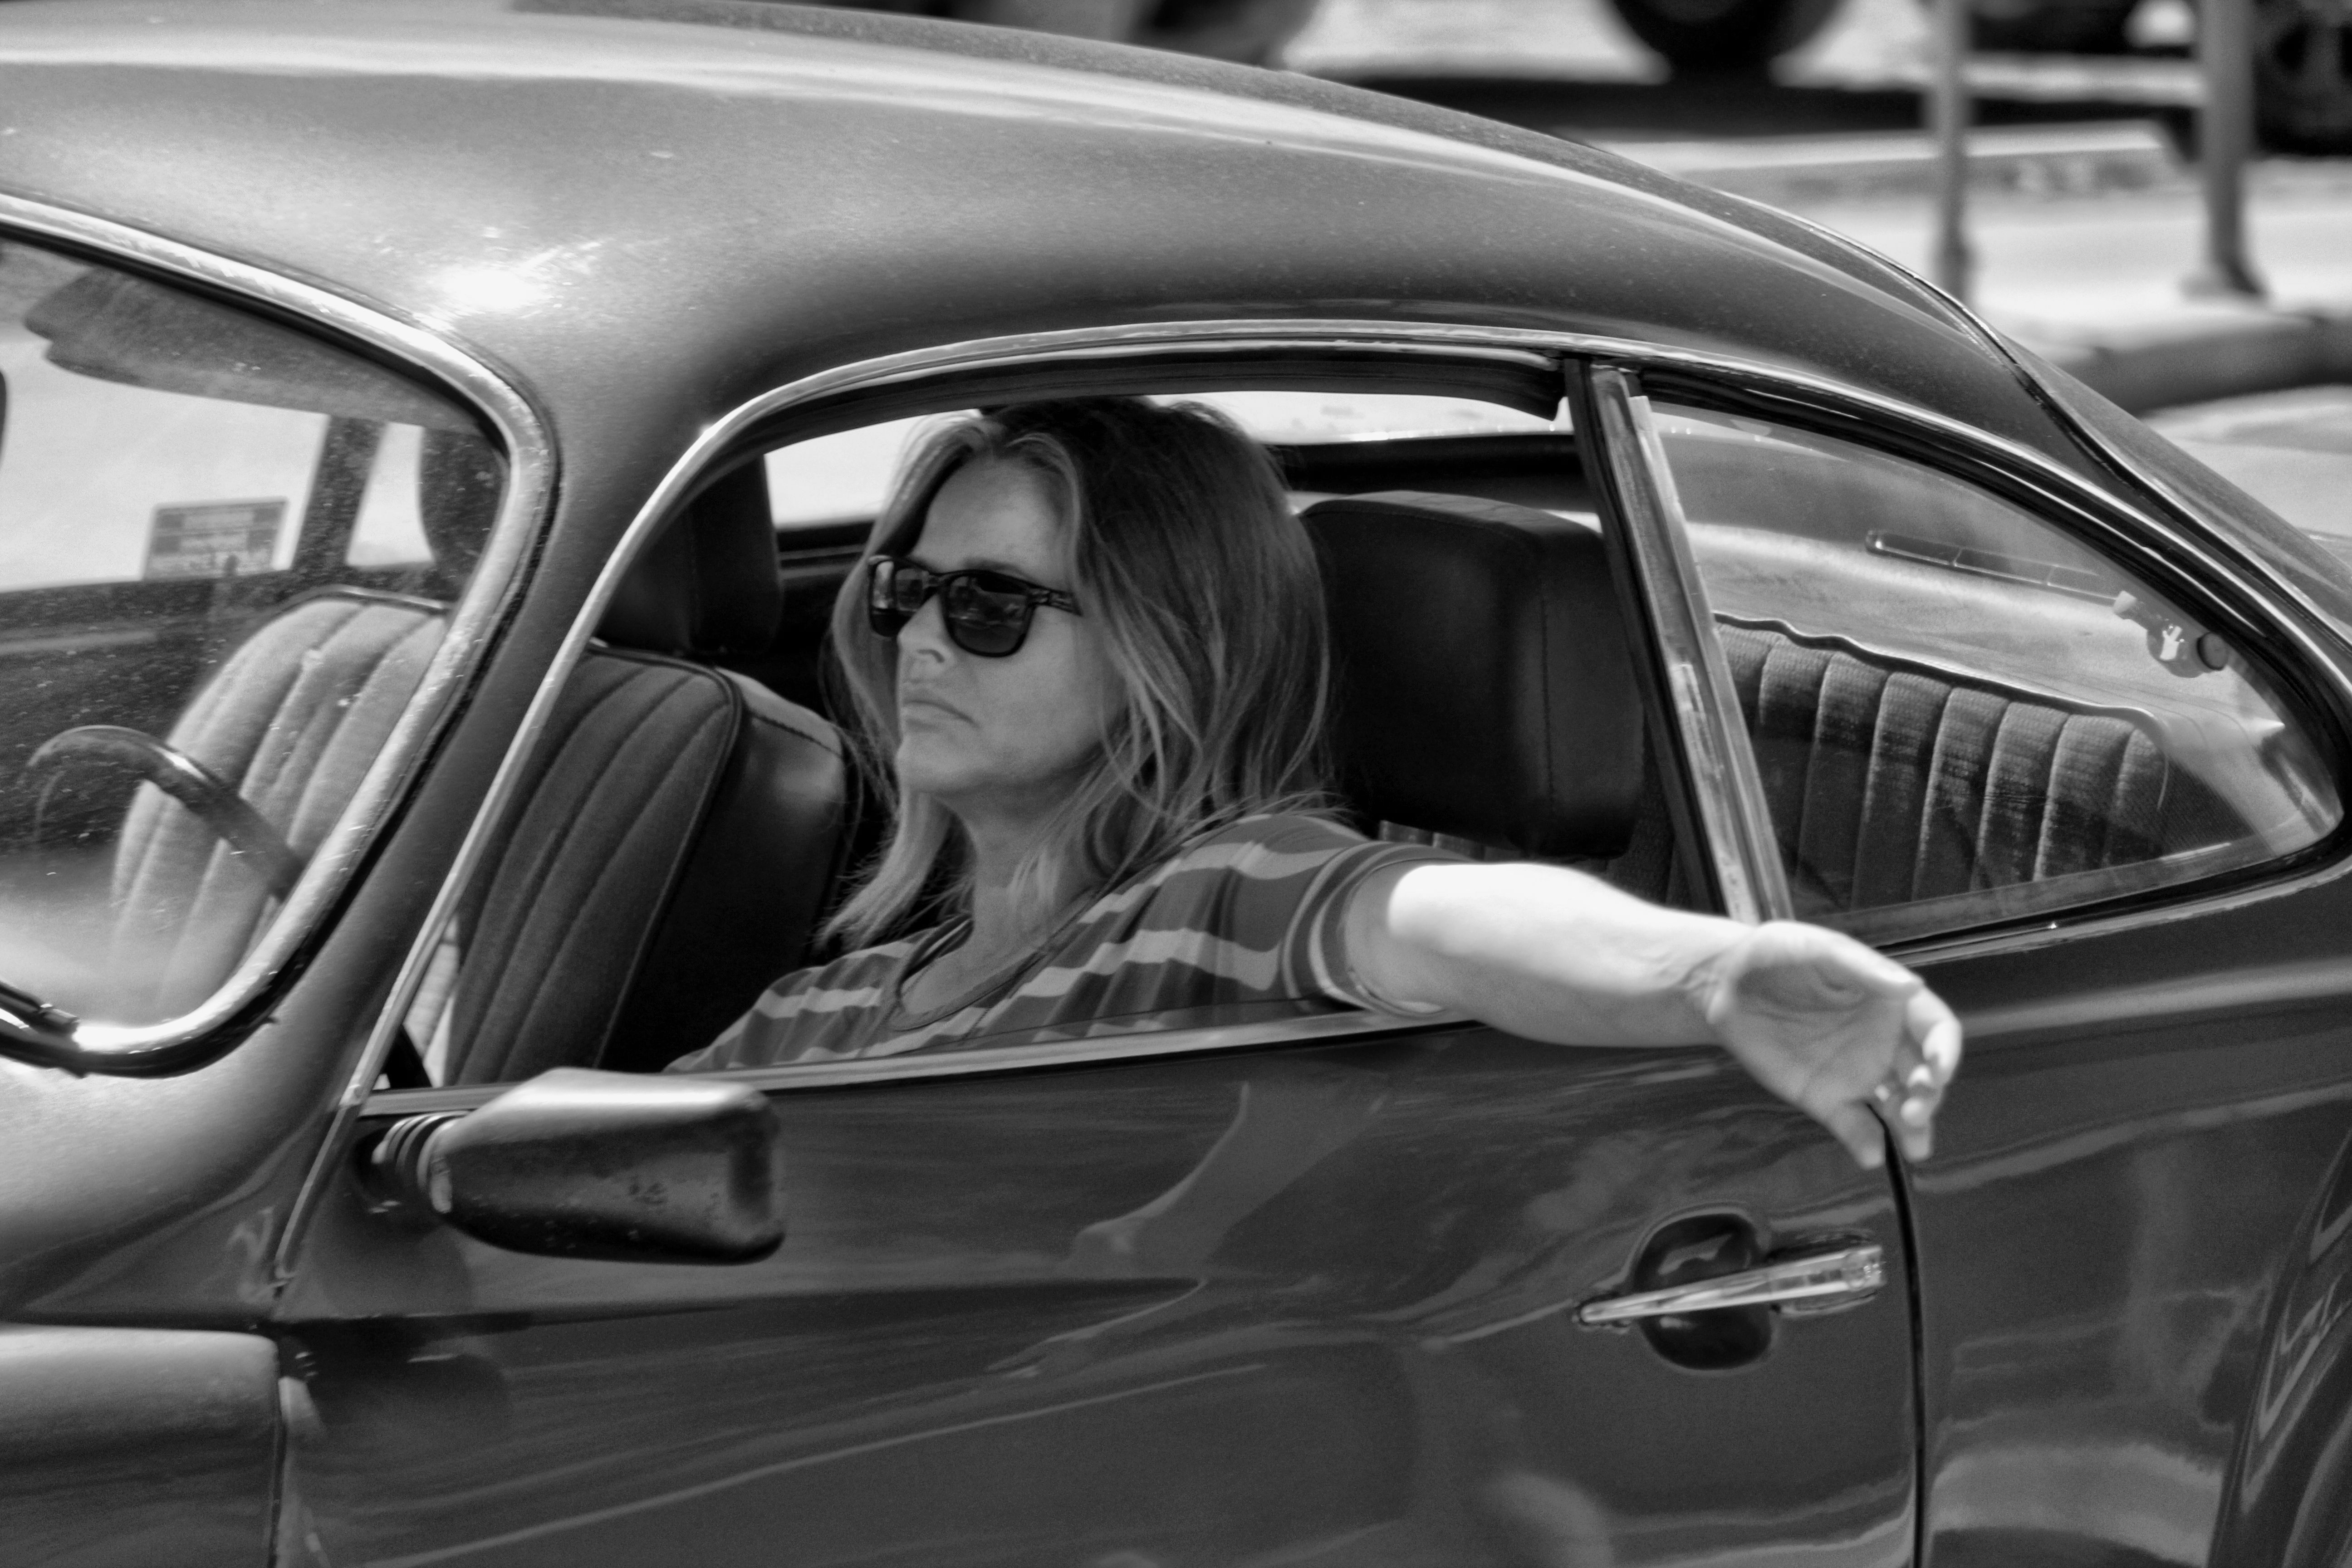
person, black and white, woman, car, wheel, driving, downtown, summer, female, vehicle, monochrome, lady, sports car, handsignal, land vehicle, monochrome photography, automobile make, automotive exterior, automotive design, luxury vehicle